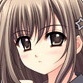
Portrait style: Anime Portrait